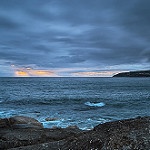
Label: sea